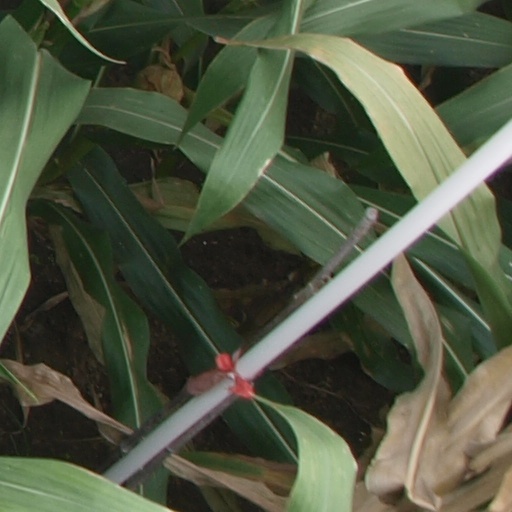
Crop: maize; corn